Punjabi literature

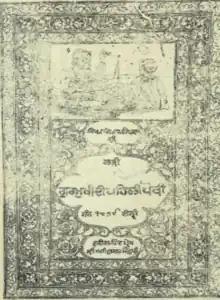
Illustrated cover folio of a handwritten Punjabi Manuscript from 1879

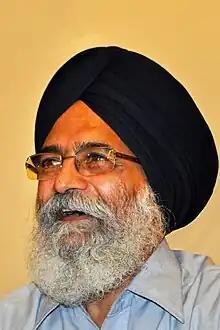
Dr. Surjit Patar, a prominent Punjabi writer, poet and lecturer at Guru Nanak Dev University

Roughly from the 12th century to the 19th century, Punjabi Sufi poetry developed under Shah Hussain (1538–1599), Sultan Bahu (1628–1691), Shah Sharaf (1640–1724), Ali Haider Multani (1690–1785), Bulleh Shah (1680–1757), Saleh Muhammad Safoori (1747–1826), Mian Muhammad Baksh (1830–1907) and Khwaja Ghulam Farid (1845–1901). In contrast to Persian poets, who had preferred the "ghazal" for poetic expression, Punjabi Sufi poets tended to compose in the "Kafi".